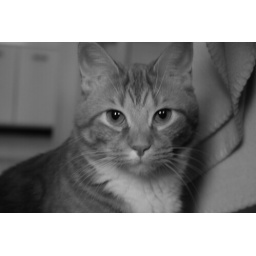
I started playing around with the black and white setting on the camera.